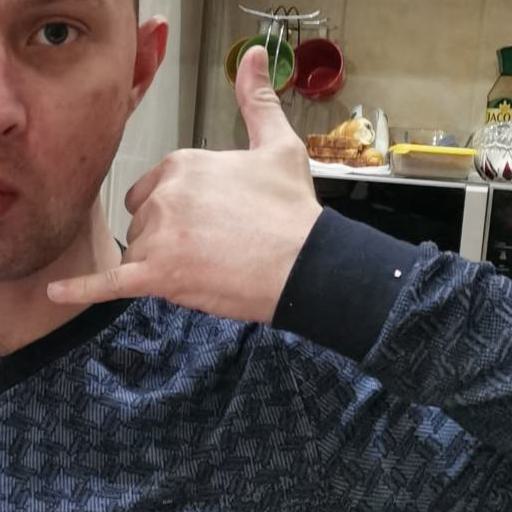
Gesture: call